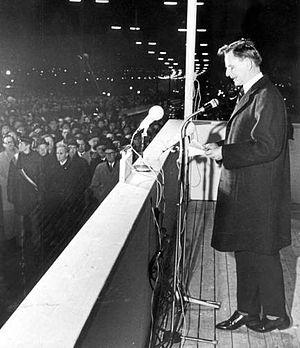
Le mot socialisme recouvre un ensemble très divers de courants de pensée et de mouvements politiques, dont le point commun est de rechercher une organisation sociale et économique plus juste. Le but originel du socialisme est d'obtenir l'égalité sociale, ou du moins une réduction des inégalités et, notamment pour les courants d'inspiration marxiste, d'établir une société sans classes sociales. Plus largement, le socialisme peut être défini comme une tendance politique, historiquement marquée à gauche, dont le principe de base est l'aspiration à un monde meilleur, fondé sur une organisation sociale harmonieuse et sur la lutte contre les injustices. Selon les contextes, le mot socialisme ou l'adjectif socialiste peuvent qualifier une idéologie, un parti politique, un régime politique ou une organisation sociale.